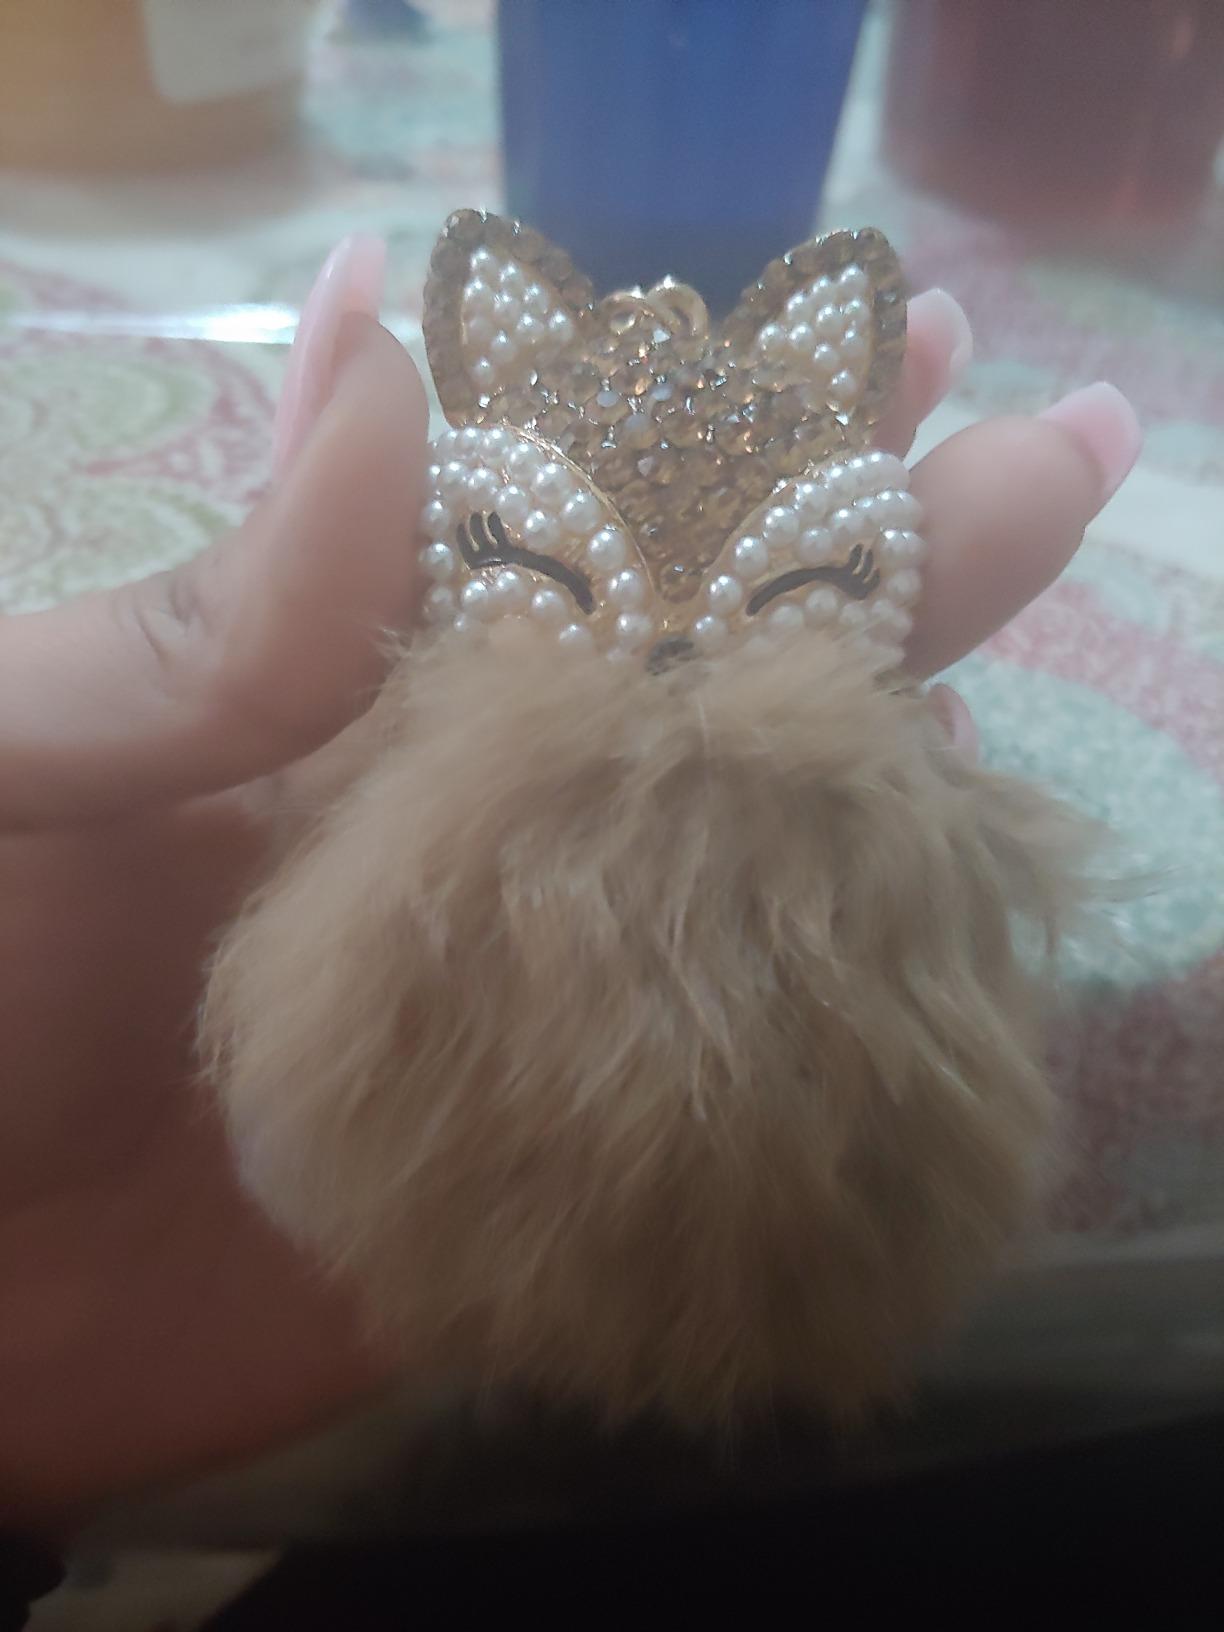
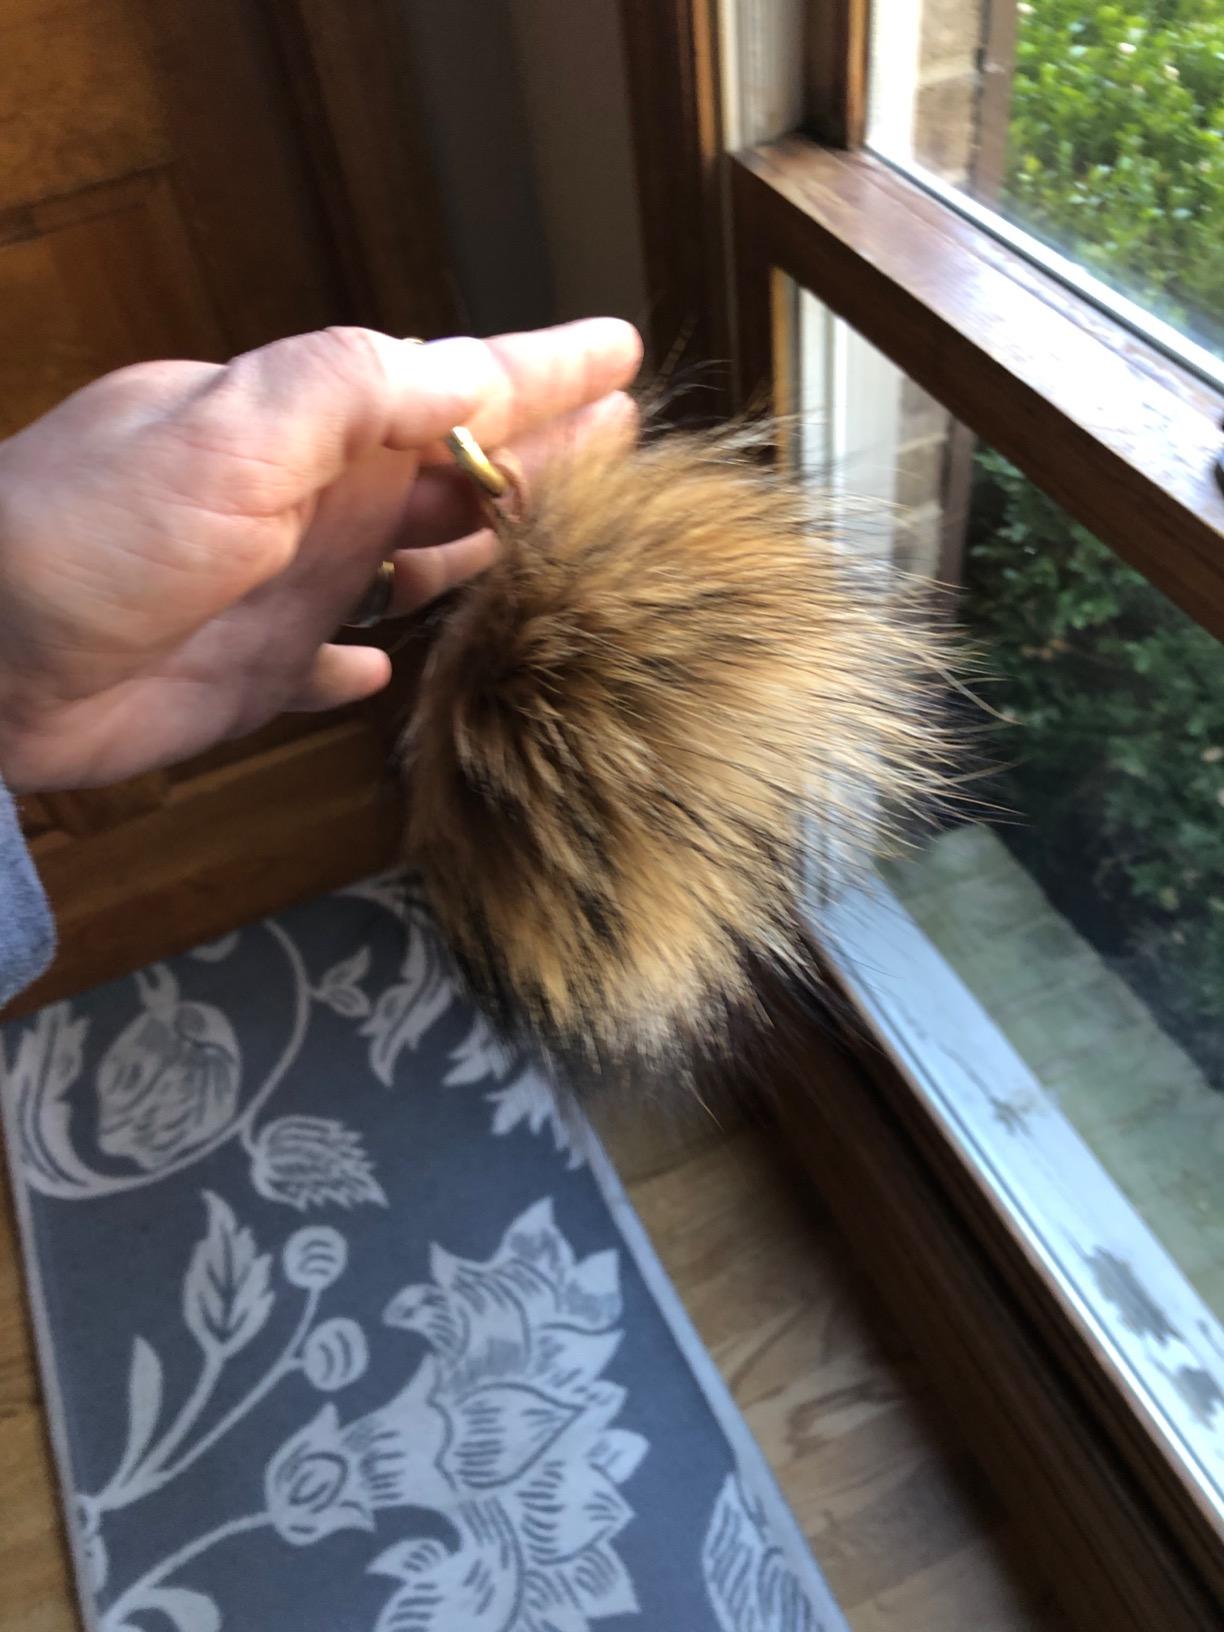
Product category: accessories_keychain
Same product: no